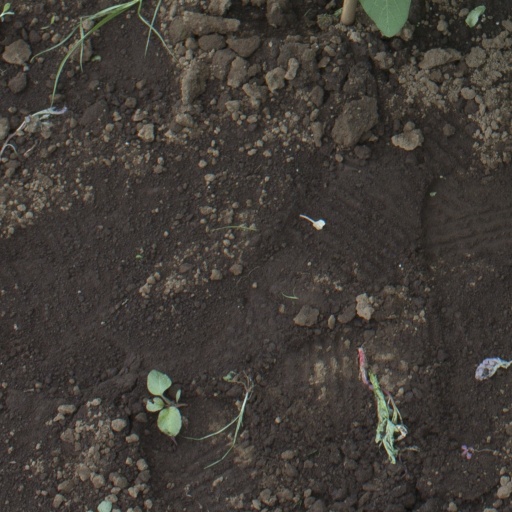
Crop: soybean